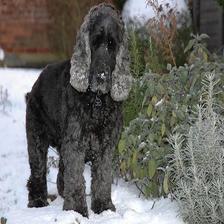
Species: dog
Breed: english cocker spaniel